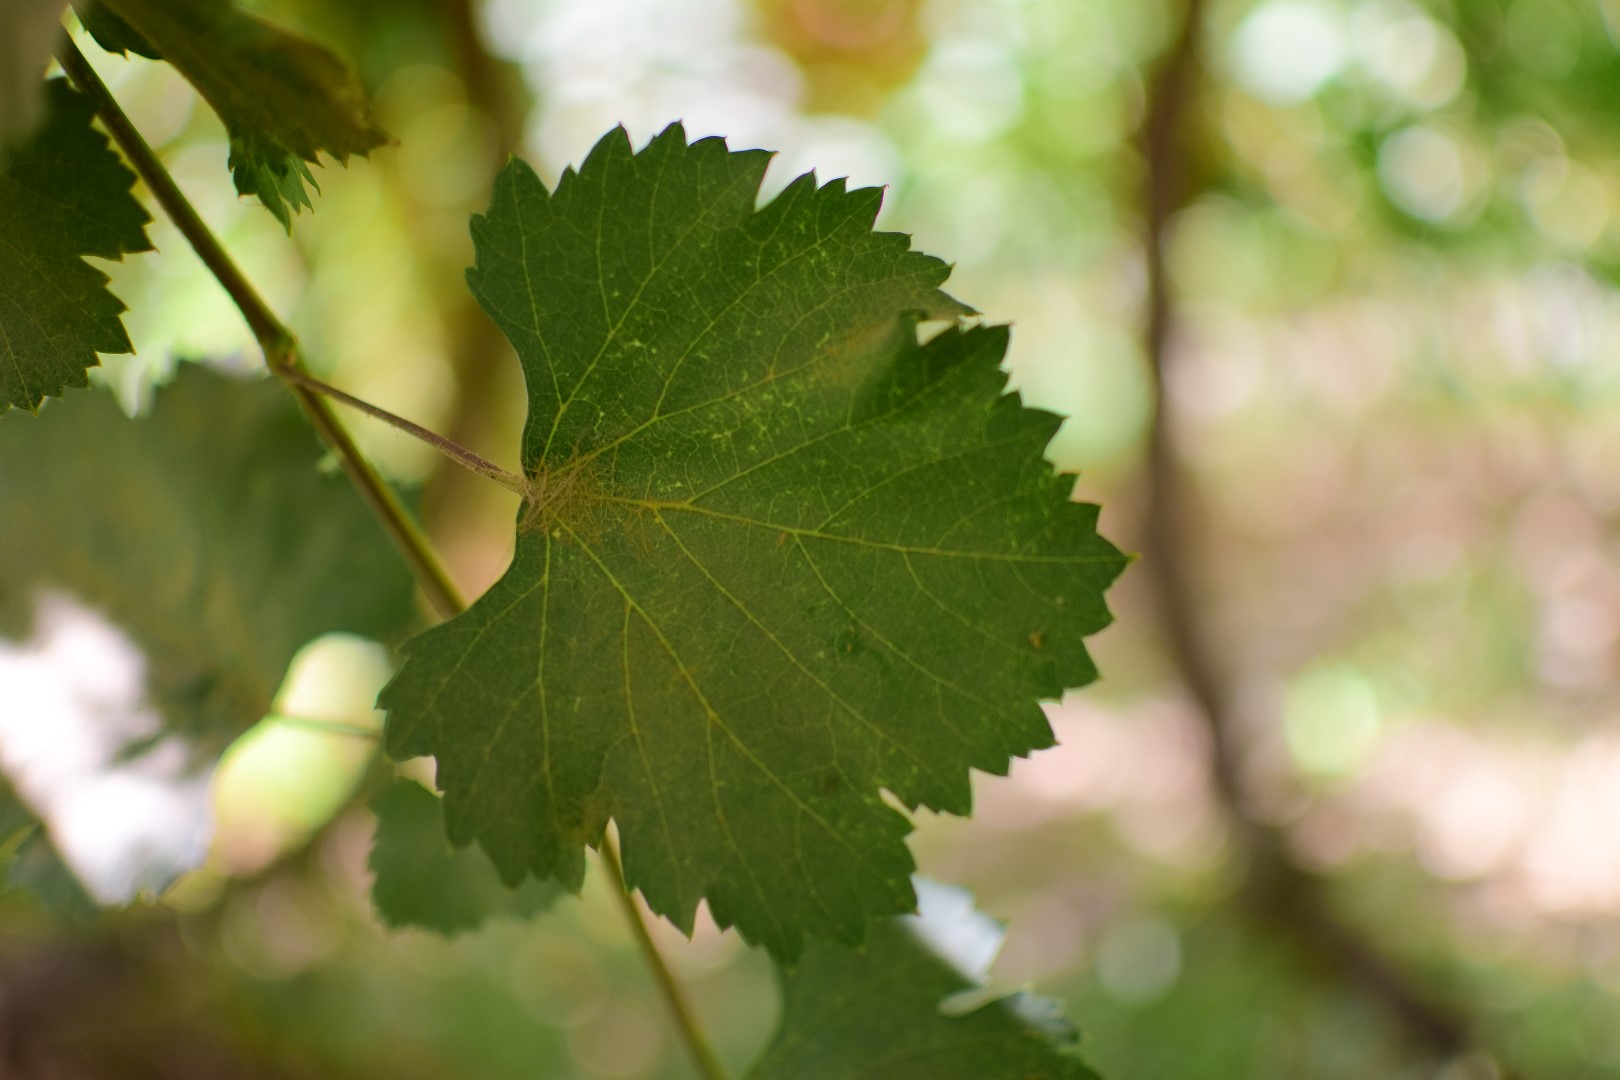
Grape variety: Halawani